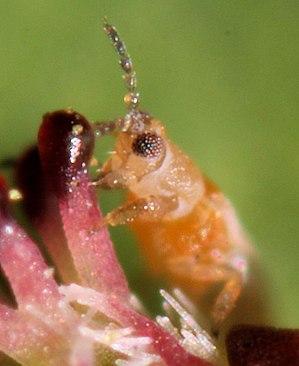
Le thrips des petits fruits, ou thrips californien, est un important insecte ravageur des cultures. Cette espèce de thrips est originaire d'Amérique du Nord mais s'est répandue dans les autres continents dont l'Europe, l'Australie et l'Amérique du Sud à la faveur de la dispersion de plantes infectées. Il peut se développer sur environ 500 plantes hôtes dont de nombreuses cultures d'arbres fruitiers et de plantes maraîchères et ornementales.